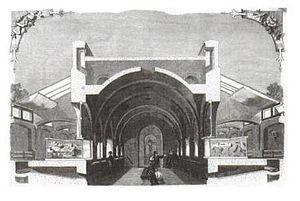
Le Zoo de Hambourg était un parc zoologique allemand situé à Hambourg, en Allemagne, qui a ouvert en 1863 et fermé en 1930. Son aquarium, ouvert en 1864, était parmi les premiers créés au monde.